History of Widerøe

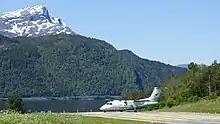
A Dash 8–100 at Sandane Airport, Anda in 2009

Widerøe issued feedback for its future aircraft needs to de Havilland Canada during the design phase of the Dash 8. In particular Widerøe wanted to operate an aircraft able to operate on runways. Widerøe's management stated their intent in 1988 to purchase the Dash 8; the only other alternative aircraft that could operate on the network was the CASA 212, Dornier 228 and an upgraded Twin Otter. None of the alternatives had a pressurized cabin. The Dash 8 would be the largest and also the most expensive alternative. The Civil Aviation Administration stated in January 1989 that the Dash 8 would not be approved for the regional airports because it would require a visual landing angle of six instead of three degrees and that it was undesirable to have to such systems. They further stated that the only alternative was to extend all the runways to . The cost of a new or additional visual landing system was estimated at NOK 4 million per airport. To gain support for the aircraft, a Dash 8 was leased from Tyrolean Airways for demonstrations. The ministry stated that at the time it was difficult filling the Twin Otters and that additional capacity was not needed for routes in Finnmark. Widerøe's initial plan was to purchase two aircraft immediately and then take delivery of one more per year until 2000. However, this would result the airline operating three classes of aircraft simultaneously.